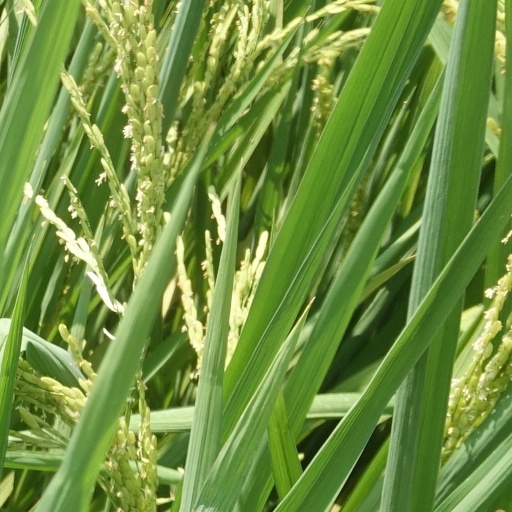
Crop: rice